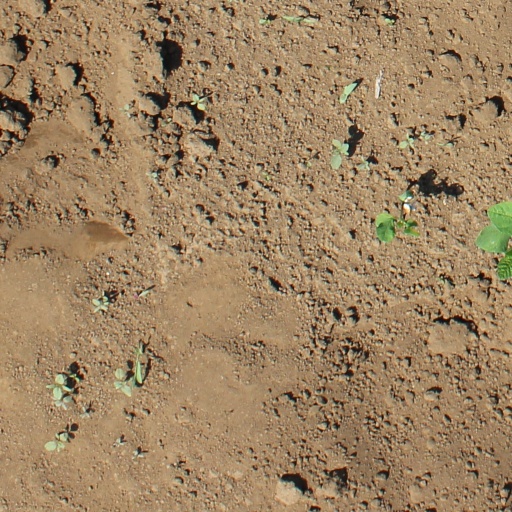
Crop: soybean